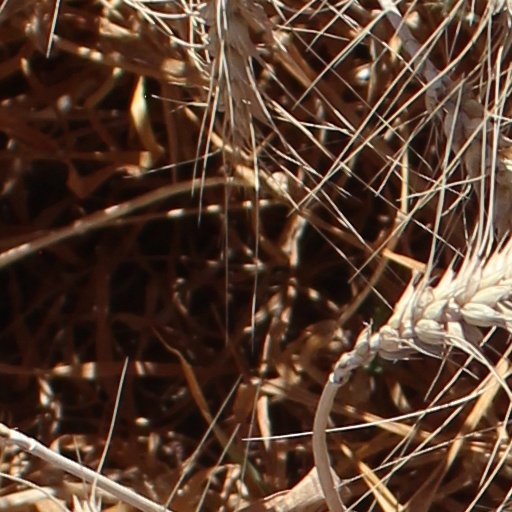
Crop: wheat